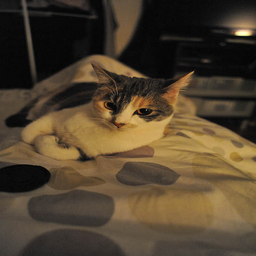
A large cat laying on top of a bed next to a piece of luggage.
A cat is laying on top of a blanket.
A cat is laying quietly on a bed.
A grey, white, and orange cat is laying on a bed.
A cat sitting on a bed relaxing.